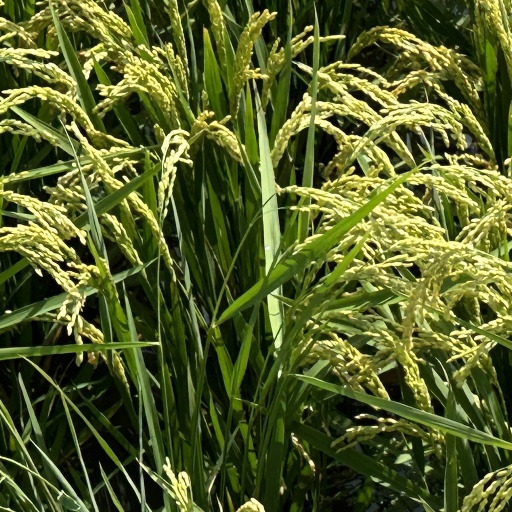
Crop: rice